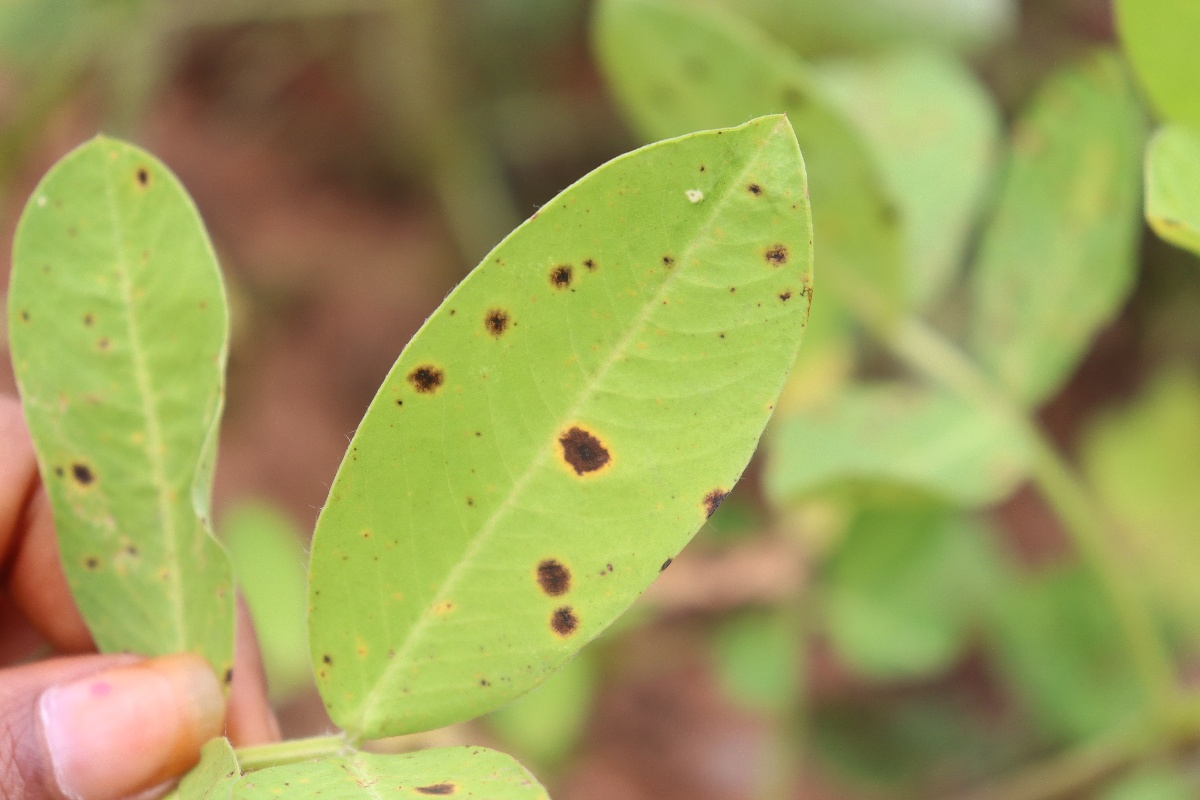
Label: late leaf spot